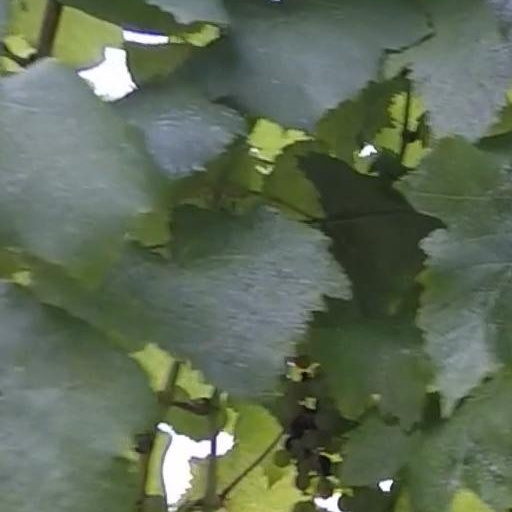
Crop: grape